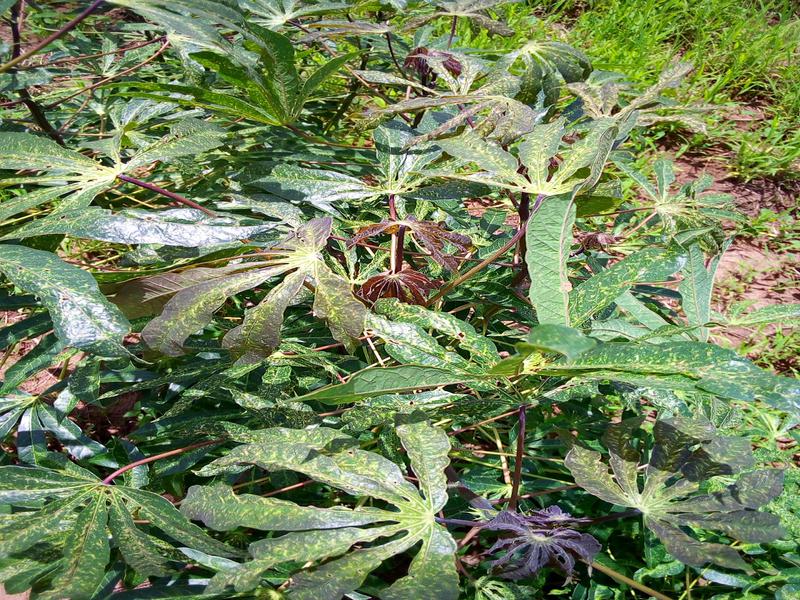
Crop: cassava
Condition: green_mottle